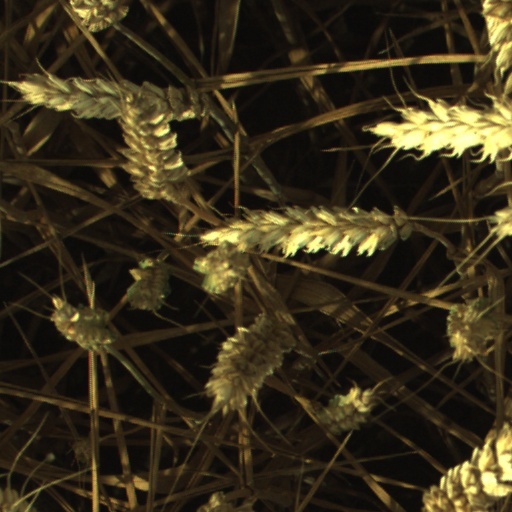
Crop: wheat